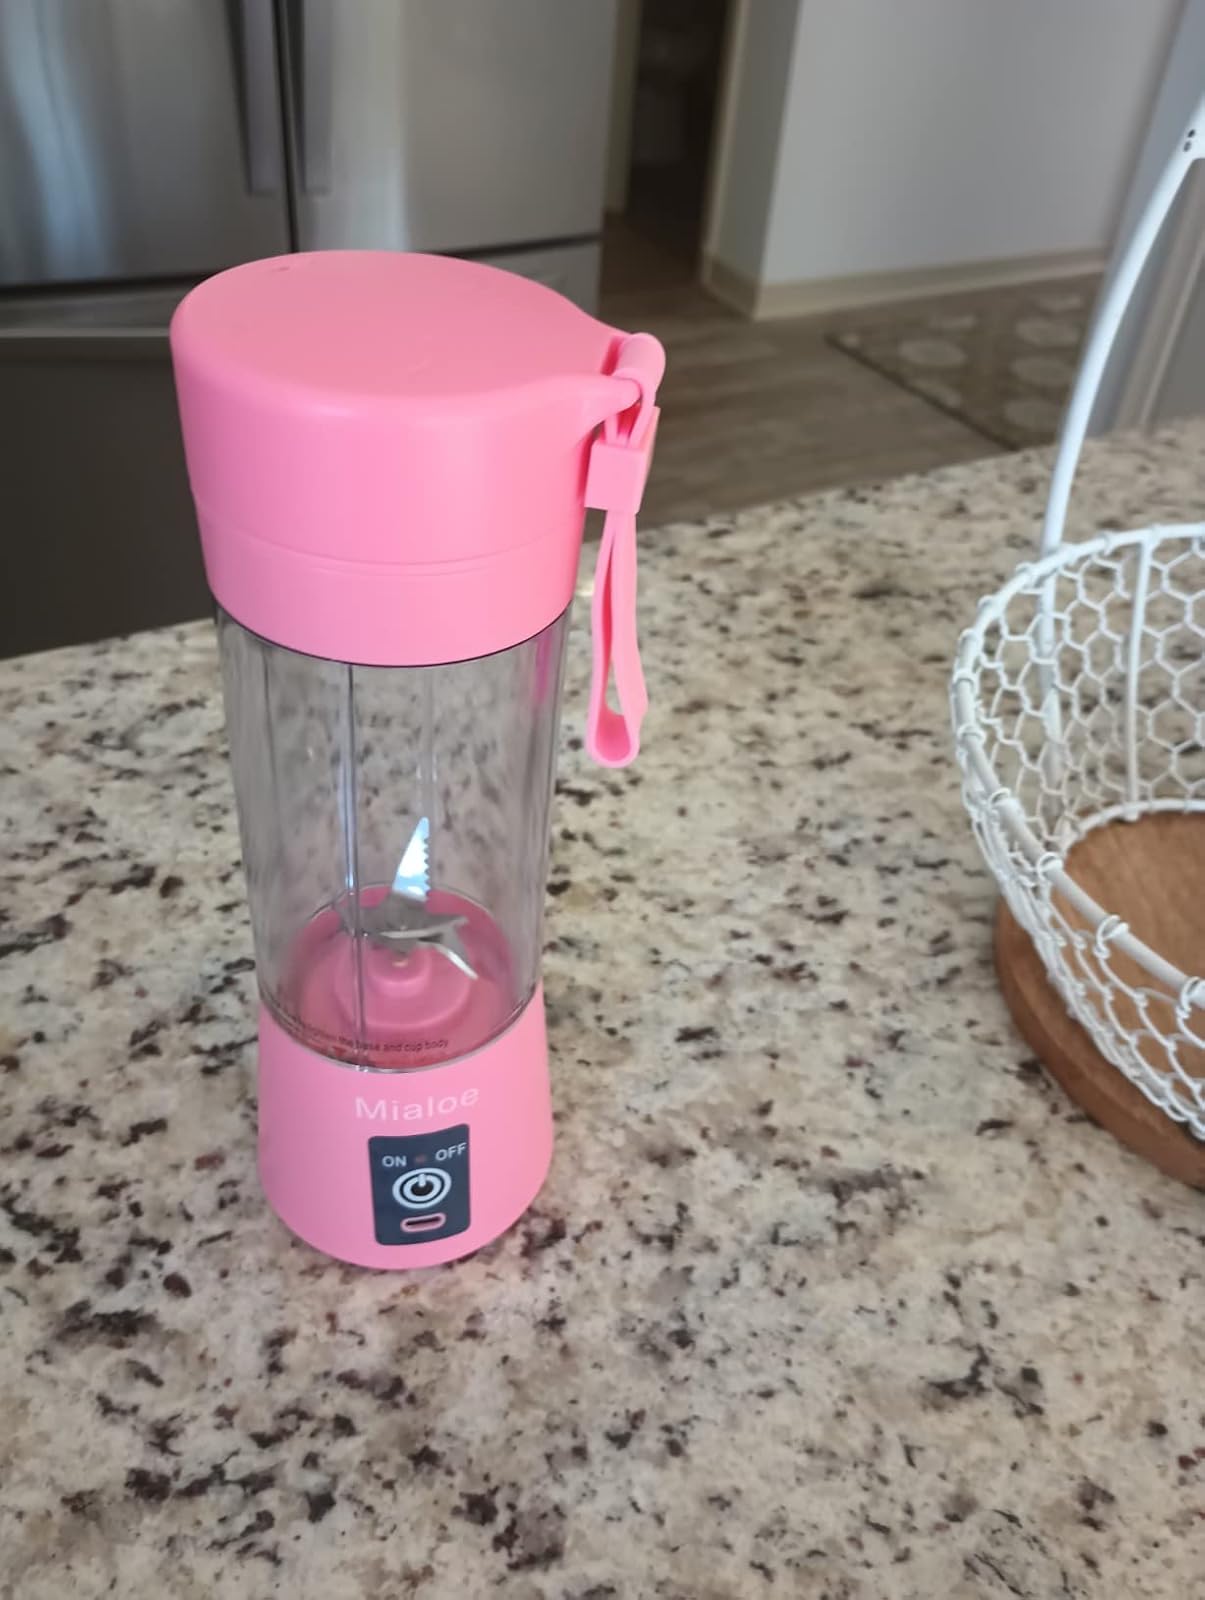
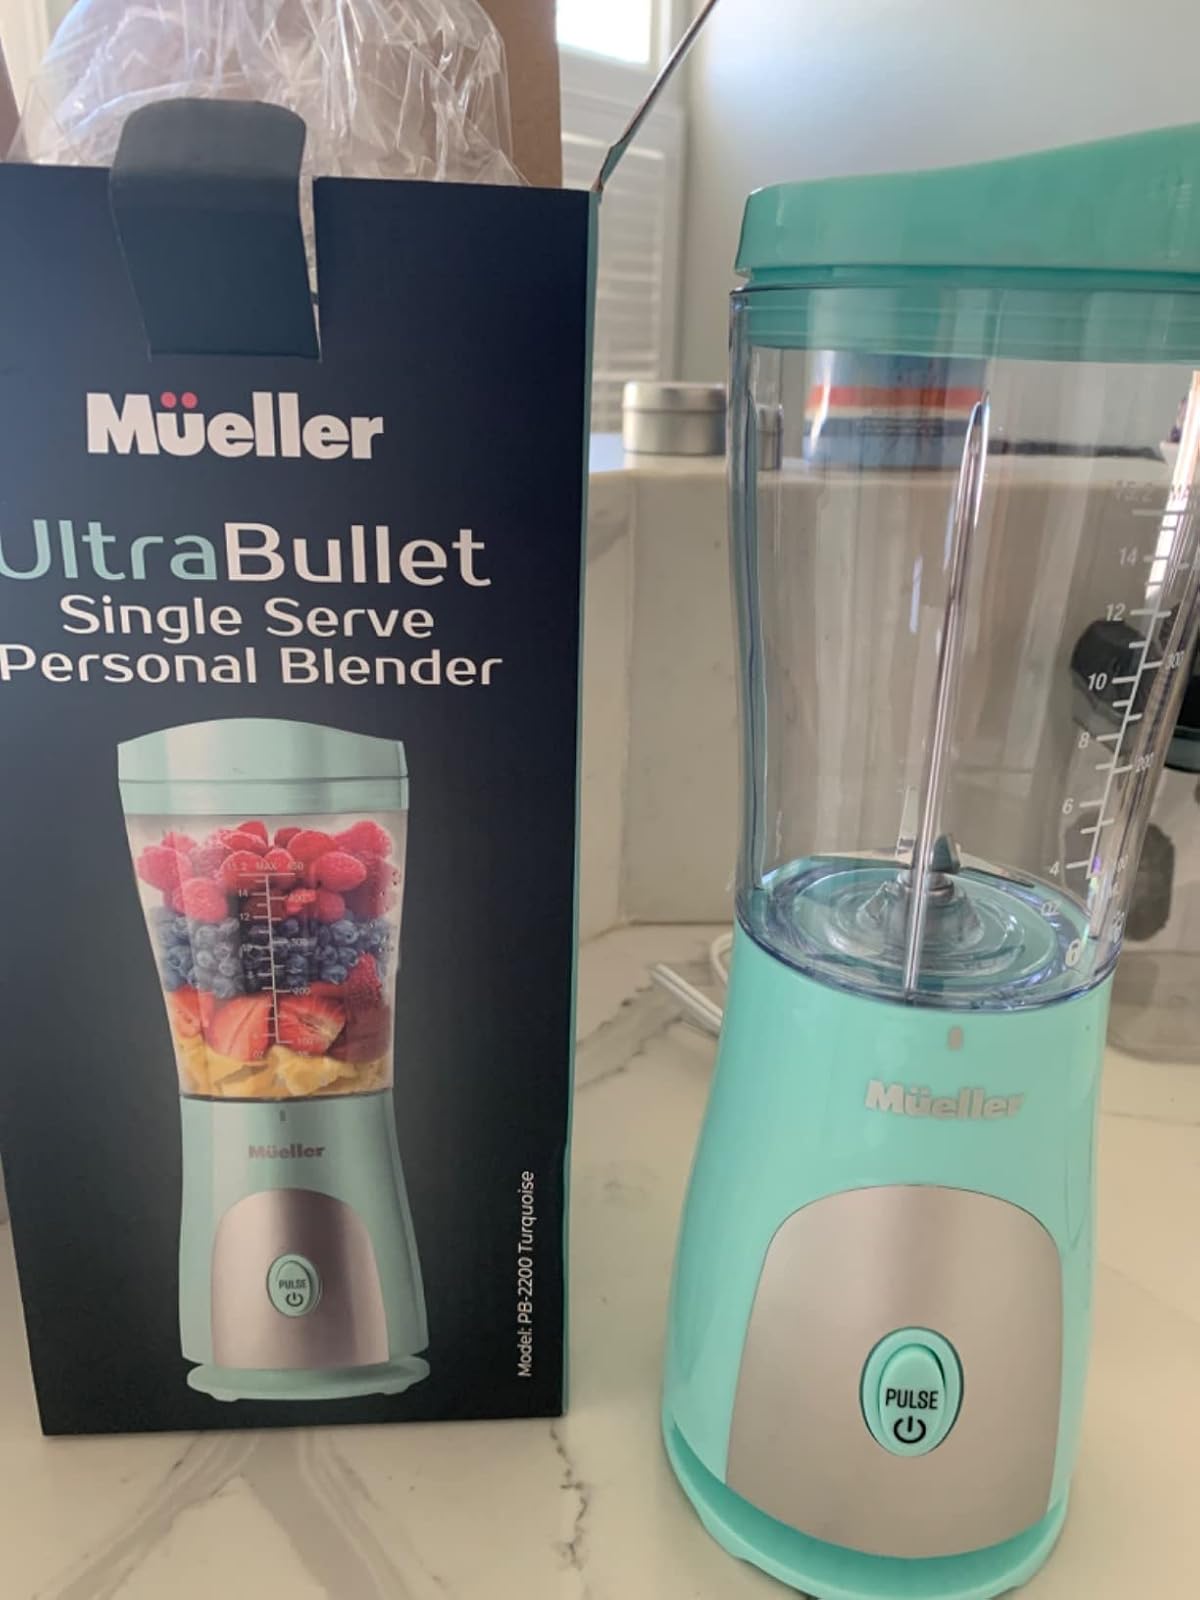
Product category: items_blender
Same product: no